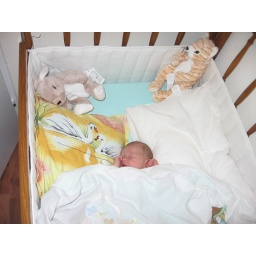
Helen in bed at home